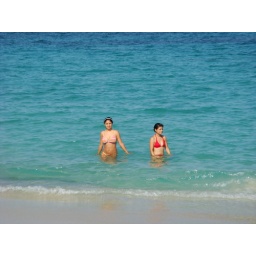
the girls in the water